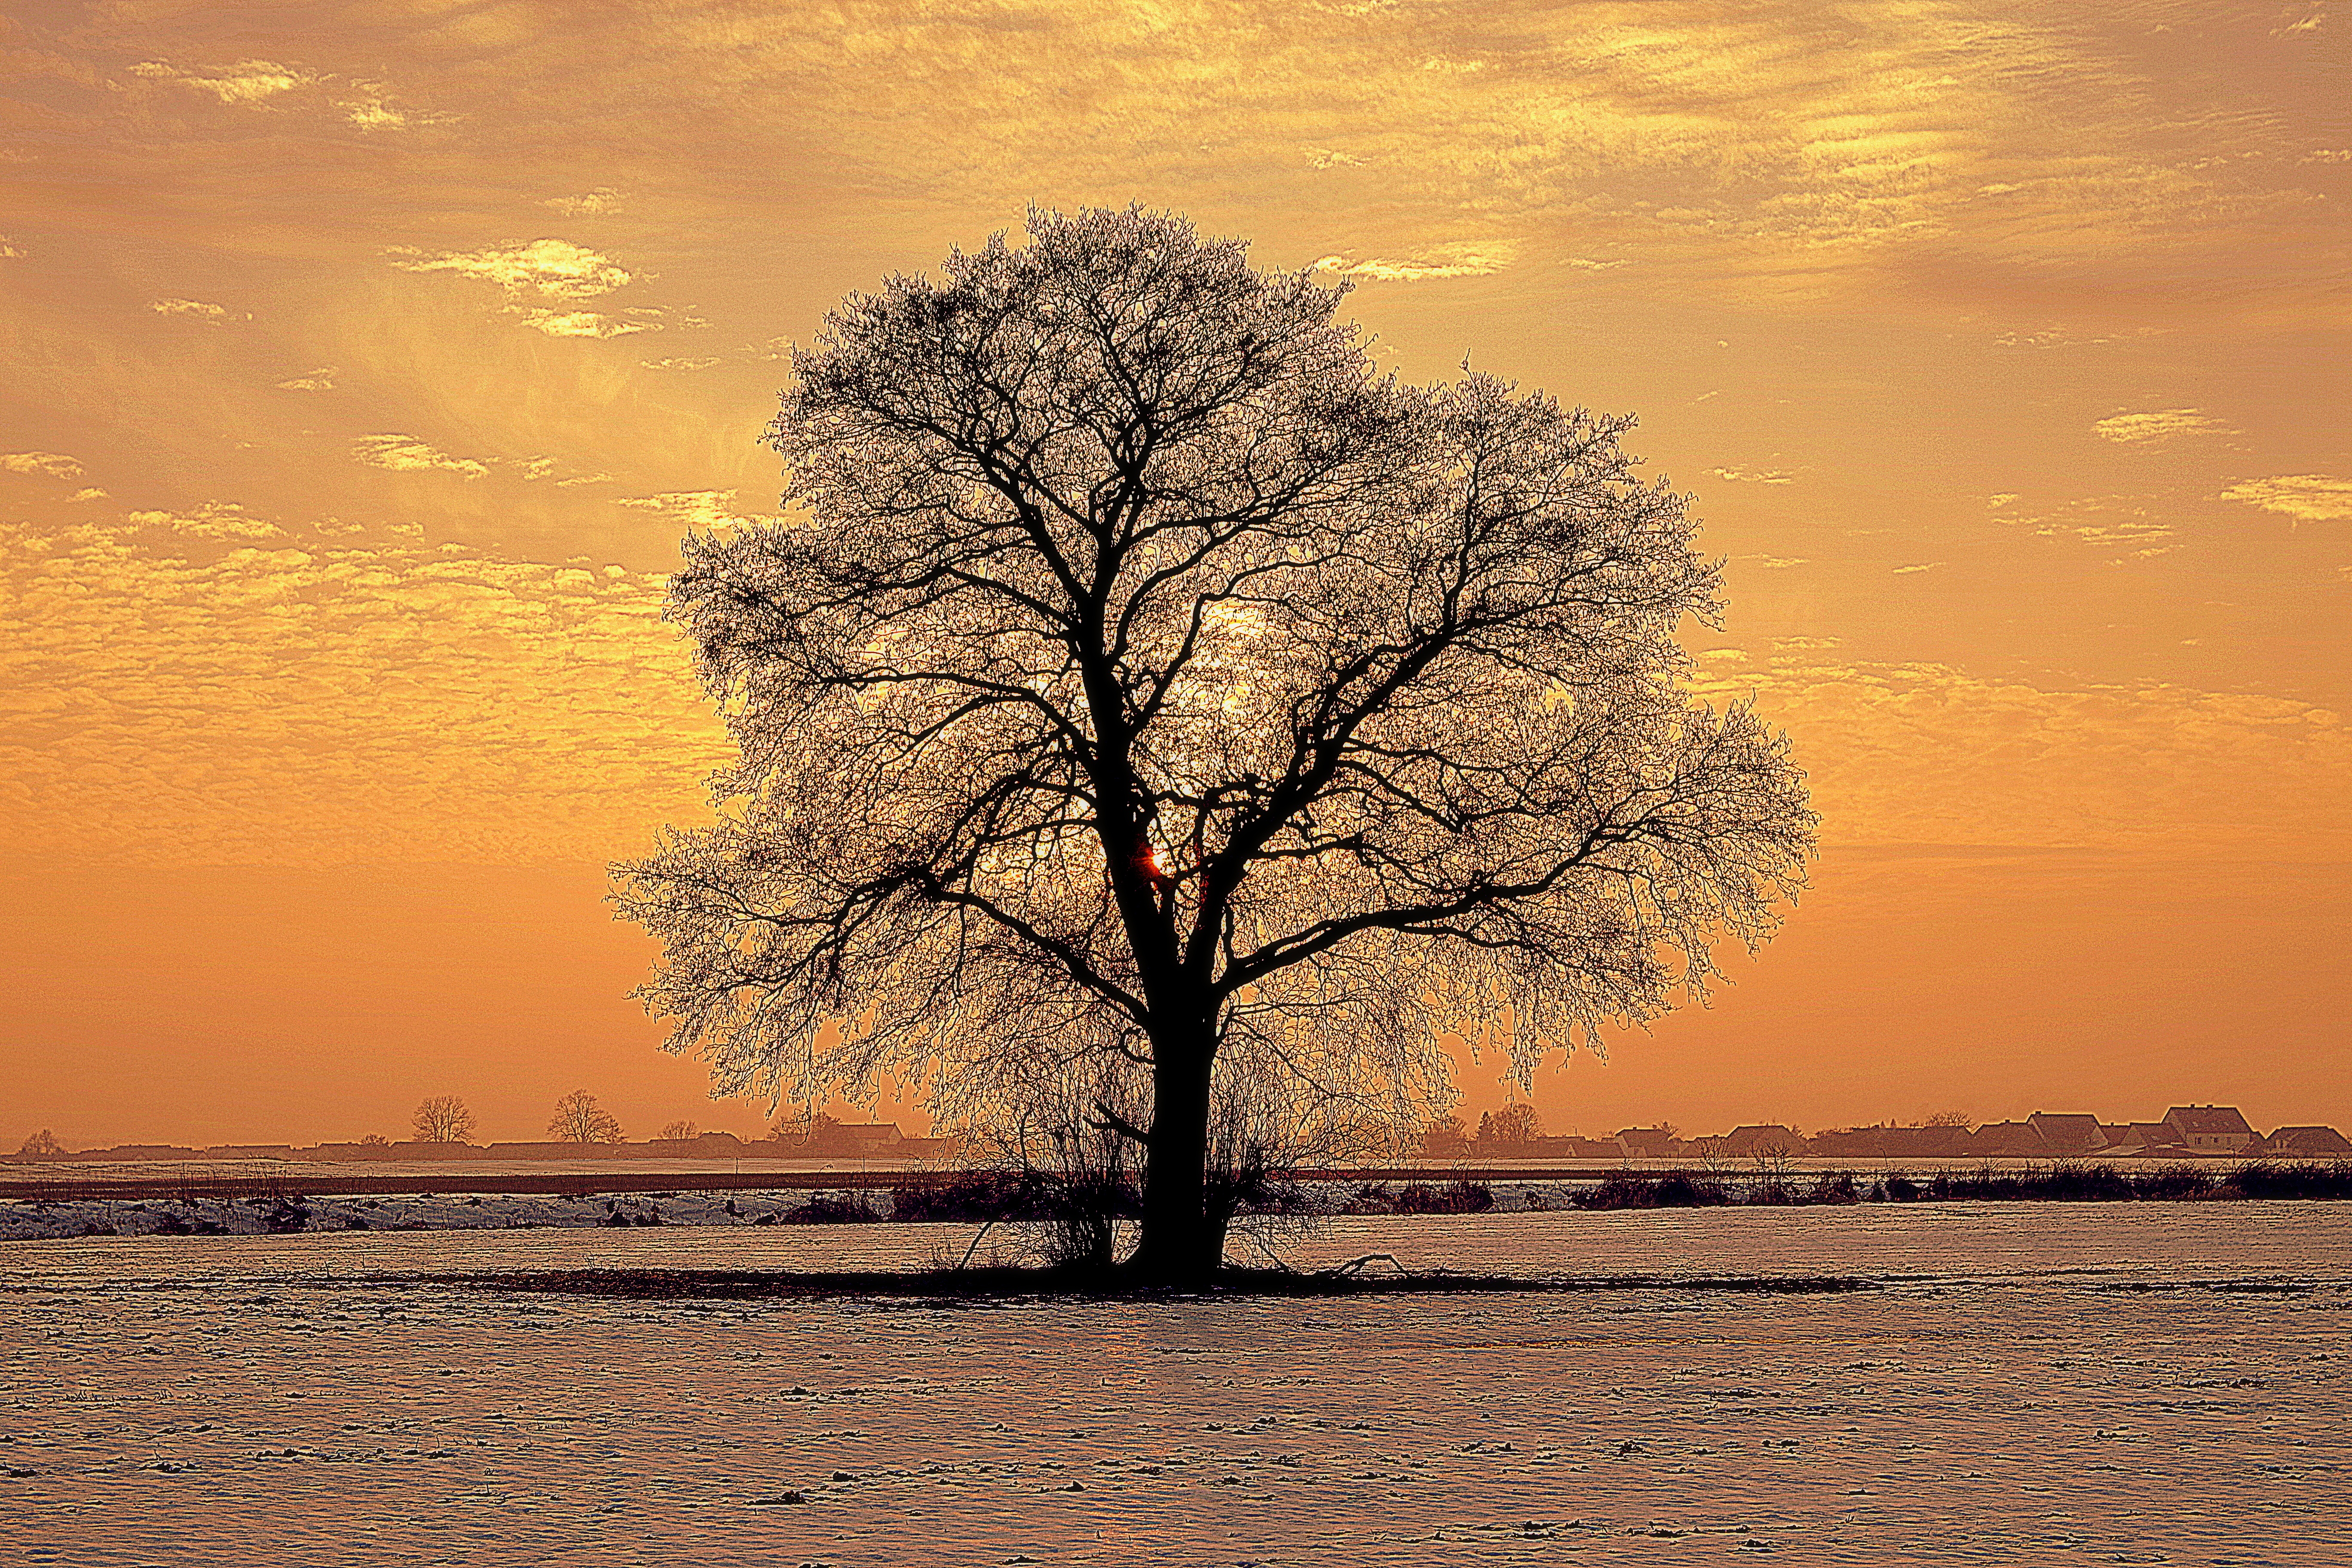
sky, nature, tree, sunrise, atmospheric phenomenon, horizon, sunset, dawn, plant, morning, cloud, season, evening, dusk, woody plant, field, landscape, sunlight, branch, sun, autumn, savanna